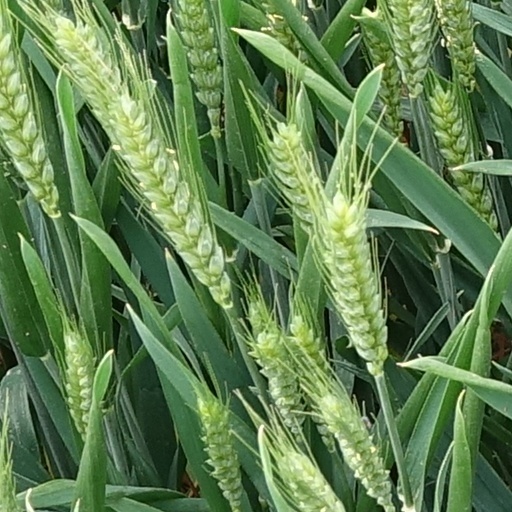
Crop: wheat